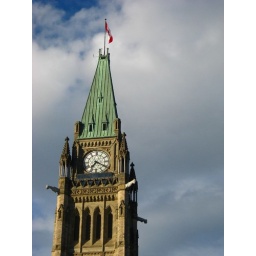
parliament clock tower with somewhat ominous clouds in the background